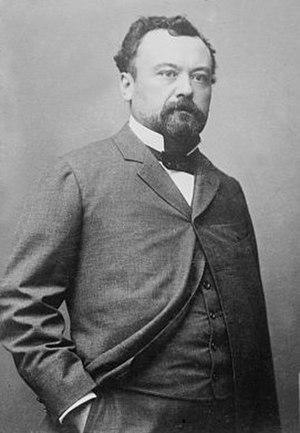
Jean Dupuy, né à Saint-Palais le 1ᵉʳ octobre 1844 et mort à Paris le 31 décembre 1919, est un homme politique et patron de presse français.
Le gouvernement Pierre Waldeck-Rousseau est le gouvernement de la Troisième République en France du 22 juin 1899 au 3 juin 1902. D'une durée de presque trois ans, il détient le record de longévité des cabinets de la IIIᵉ République. La violence des passions engendrée par l'affaire Dreyfus provoque la formation d'une union nationale visant à combattre la montée des extrêmes.